Madagascar wagtail

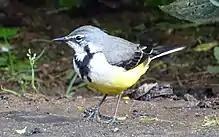
Wagtail at Perinet reserve

The Madagascar wagtail is a large, elegant and slender wagtail which has grey upperparts, a white breast and a yellow belly. There is a black band across the breast and the long tail has a dark centre and white outer tail feathers. There is short white supercilium. Juveniles have a less conspicuous breast band and a fainter supercilium. The body length is .